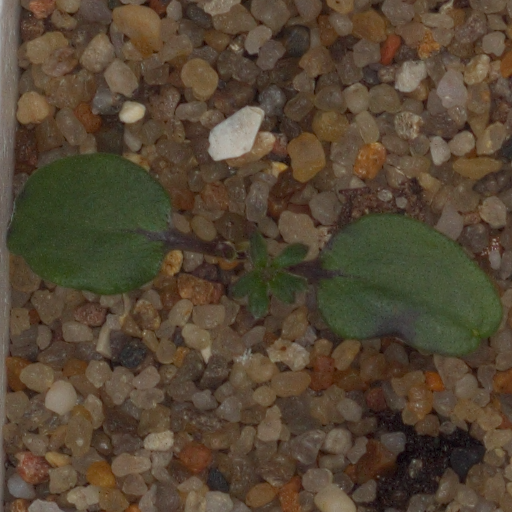
Label: cleavers